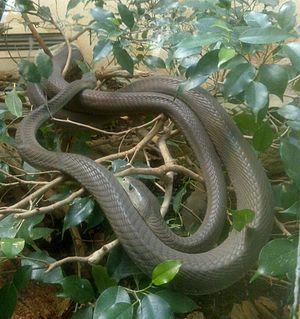
Dendroaspis polylepis est une espèce de serpents de la famille des Elapidae. En français, il est appelé Mamba noir.